Welcome to the Jungle (Neon Jungle song)

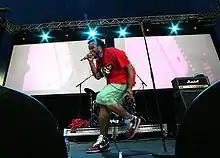
Snob Scrilla co-wrote and co-produced "Welcome to the Jungle".

"Welcome to the Jungle" was written and produced by SoFly and Nius and Snob Scrilla, with additional songwriting by Cassie Davis and Yoan Chirescu, and additional production by Baby. It was mixed by James F. Reynolds and mastered by Dick Beetham, while Chirescu was responsible for the track's guitar melody. It was one of the first tracks the group recorded in 2013; both the song and the group were nameless at the time. Upon hearing the demo version of the song, group member Amira McCarthy was shocked that the track was being pitched to Neon Jungle to record, feeling that it should have previously been a hit for a well-known American recording artist. McCarthy originally felt that it was difficult to improve upon the song's demo version, but once the quartet recorded the studio version, said "it is one of those songs that when you hear it you cannot help but get into it, totally". Thematically, the track was developed as one that would "welcome" Neon Jungle's fans to what the group were about. The song featured a rap that was initially intended as a guest slot, but producers were impressed with McCarthy and Jessica Plummer's vocal conviction during its recording and decided to scrap the planned guest slot altogether.